Frankfurt

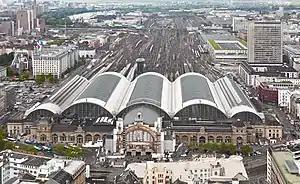
Frankfurt Central Station

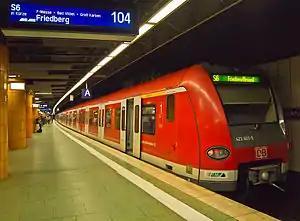
S-Bahn at Central Station (underground)

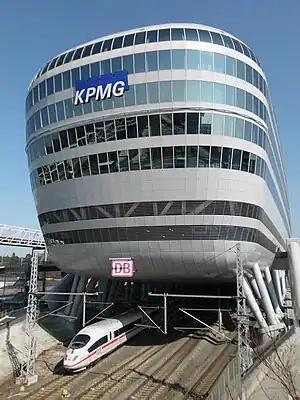
ICE 3 departing westward from Frankfurt Airport long-distance station underneath The Squaire

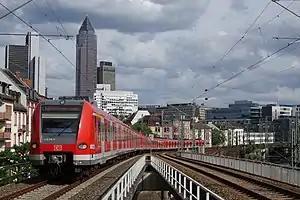
DBAG Class 423 approaching the elevated section of Frankfurt West station

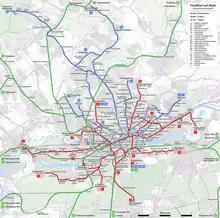
Public transport network

Frankfurt offers a variety of restaurants, bars, pubs and clubs. Clubs concentrate in and around downtownand in the Ostend district, mainly close to Hanauer Landstraße. Restaurants, bars and pubs concentrate in Sachsenhausen, Nordend, Bornheim and Bockenheim.